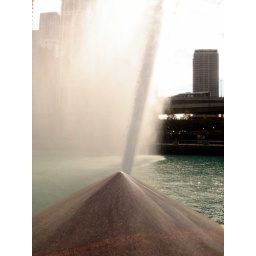
093006 water spray over the river 3